Andy's Diner

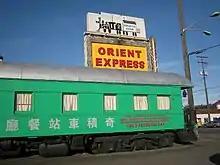
The Orient Express, which opened in the location which formerly housed Andy's Diner, pictured facing north in 2008

Andy's Diner was opened by Andy "Big Andy" Nagy in 1949, with Nagy subsequently joined in the business by his nephew Andy "Little Andy" Yurkanin. The restaurant's railway theme was reportedly inspired by a similar venue in Spokane. Andy's Diner was sited on the former location of a more traditional diner that had been built in 1930. Originally consisting of a single railcar, over time it grew to include a total of seven, including one used by Franklin Roosevelt during the United States presidential election of 1944.